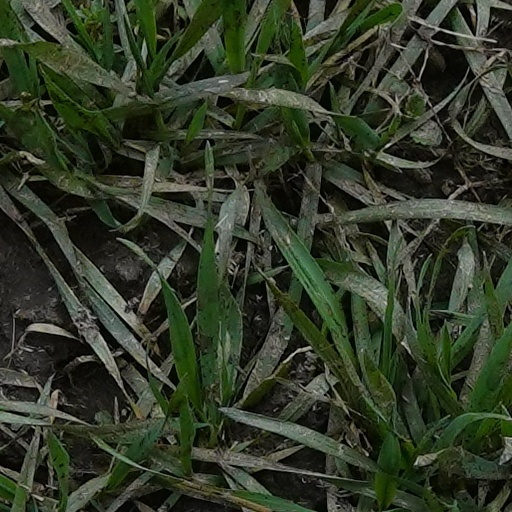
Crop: wheat